San Luis Obispo County wine

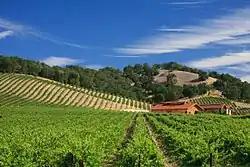
Paso Robles

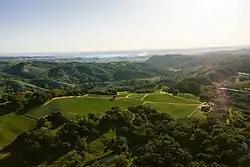
York Mountain

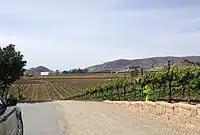
Edna Valley

San Luis Obispo county is hemmed-in close to the Pacific coastline by the Santa Lucia Range while over the hills lies the southern end of the Central Valley, which connects this area with northern California.